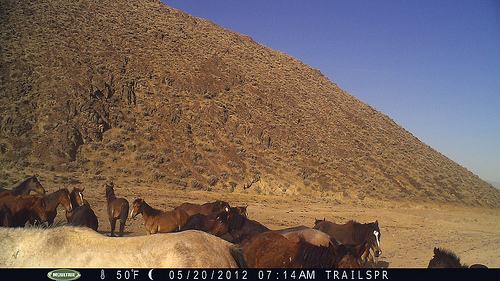
question: ここはどこですか？
answer: 山岳地帯の牧場です。

question: どんな天気ですか？
answer: 晴れです。

question: どんな種類の動物がいますか？
answer: 馬です。

question: 白毛の馬は何頭いますか？
answer: 1頭です。

question: どれくらいの数の馬がいますか？
answer: 15頭くらいです。

question: 山はいくつ見えますか？
answer: 1つです。

question: 寝ころんでいる馬は何頭いますか？
answer: 0頭です。

question: 人間は何人いますか？
answer: 0人です。